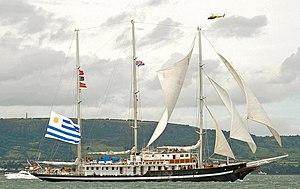
La Marine nationale d'Uruguay est la branche maritime des forces armées de l'Uruguay sous la direction du ministère de la Défense nationale et du commandant en chef de la marine.